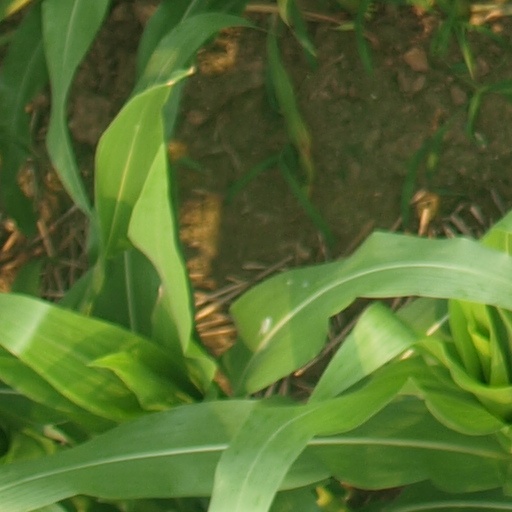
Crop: maize; corn